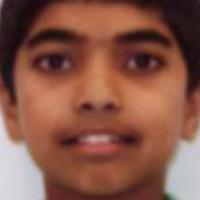
Age group: age 11-20